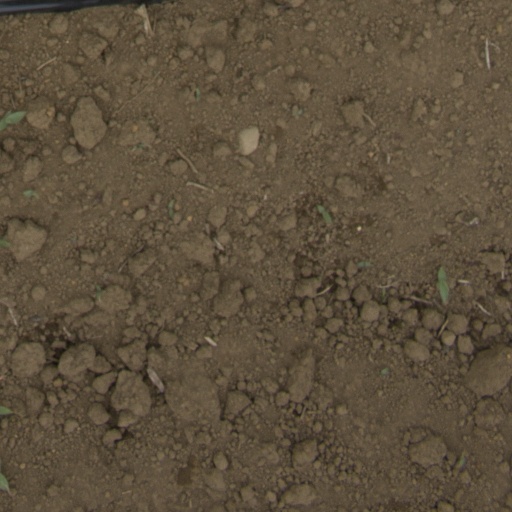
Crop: Jerusalem artichoke